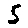
Label: 5